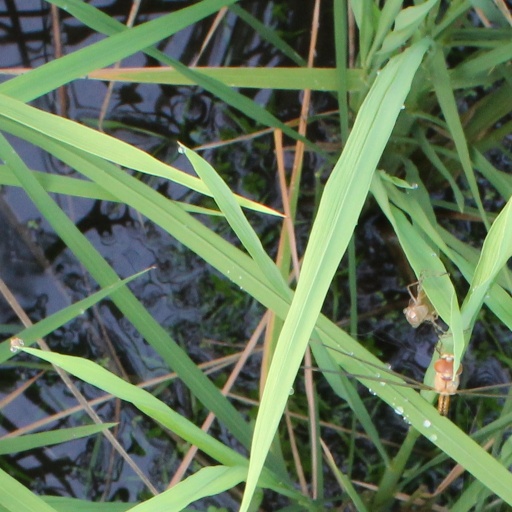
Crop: rice